Andrew Graham-Dixon

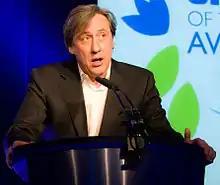
Graham-Dixon in 2012

Andrew Michael Graham-Dixon (born 26 December 1960) is a British art historian, art critic, author and broadcaster. He served as chief art critic at both "The Independent" and "The Telegraph" newspapers, and presents art documentaries for the BBC, as well as five series of "Italy Unpacked", in which he explored the culture and cuisine of Italy with chef Giorgio Locatelli. He has written a number of books about art and artists, including a biography of Caravaggio, which was shortlisted for the Samuel Johnson Prize for non-fiction.